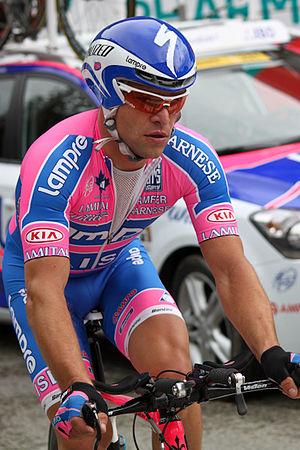
Prologue du Critérium du Dauphiné 2011, Saint Jean de Maurienne
Bálint Szeghalmi est un coureur cycliste hongrois né le 16 septembre 1980 à Budapest. Il est professionnel de 2007 à 2011.